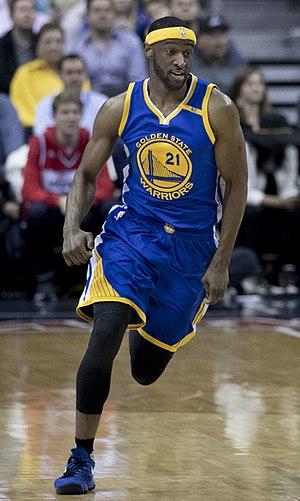
Ian Patrick Clark, né le 7 mars 1991 à Memphis dans le Tennessee, est un joueur américain de basket-ball. Il évolue au poste d'arrière.